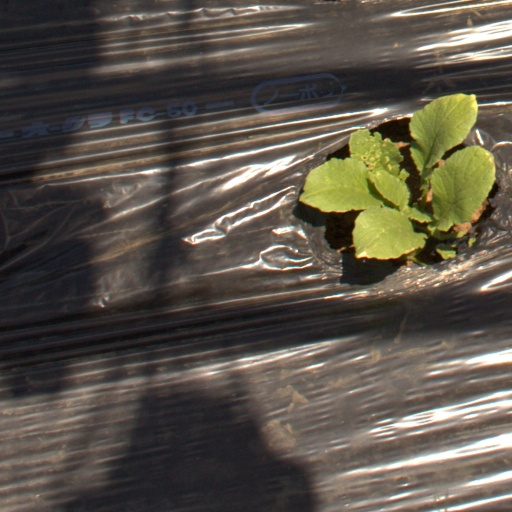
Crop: Jerusalem artichoke